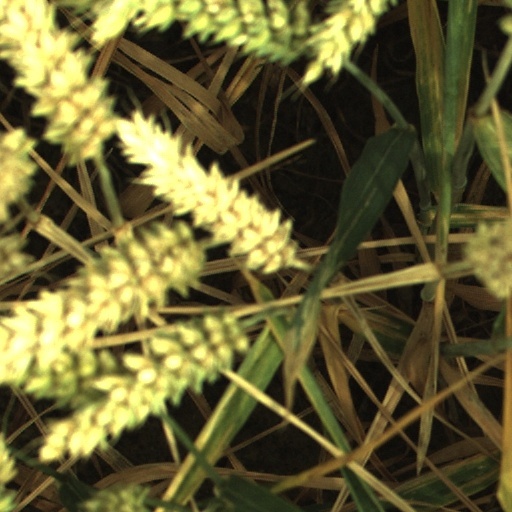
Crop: wheat